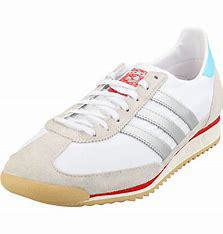
Brand: Adidas
Model: SL 72